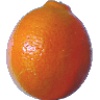
Label: tangelo